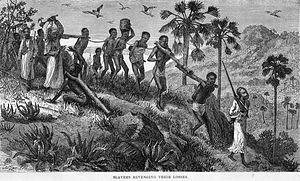
Les études historiques attestent que l'esclavage était pratiqué en Arabie pré-islamique, principalement pour des tâches domestiques et selon des conditions variées. L'islam prend naissance dans un monde dont l'esclavage est une pratique universellement utilisée.
L'esclavage est un système juridique et social qui applique le droit de propriété aux individus, dits esclaves. Par opposition un individu ne faisant pas l'objet d'un tel droit de propriété est dit libre. Le propriétaire d'un esclave est quant à lui appelé maître. Défini comme un « outil animé » par Aristote, l’esclave se distingue du serf, du captif ou du forçat par l'absence d'une personnalité juridique propre. Des règles variables selon le pays et l’époque considérés, fixent les conditions par lesquelles on devient esclave ou on cesse de l'être, quelles limitations s'imposent au maître, quelles marges de liberté et protection légale l'esclave conserve, quelle humanité on lui reconnaît, etc. L'affranchissement d'un esclave fait de lui un affranchi, qui a un statut proche de celui de l'individu ordinaire.